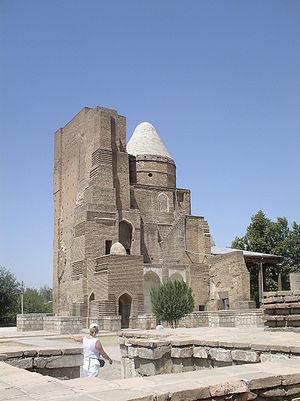
L'Ouzbékistan, en forme longue la république d'Ouzbékistan, en ouzbek Oʻzbekiston, Ўзбекистон et Oʻzbekiston Respublikasi, Ўзбекистон Республикаси, et en russe Узбекистан et Республика Узбекистан, est un pays d'Asie centrale de plus de 31 millions d'habitants, ancienne république soviétique, État indépendant depuis le 31 août 1991, entouré par le Kazakhstan à l'ouest- nord-ouest et au nord, le Kirghizistan à l'est, le Tadjikistan au sud-est, l'Afghanistan au sud-sud-est et le Turkménistan au sud-ouest. Sa capitale est Tachkent, métropole de 2,7 millions d'habitants.
Chakhrisabz, également écrit Shahr-e Sabz ou encore Shakhrisyabz, signifiant « ville verte » en persan, est une ville de l'Ouzbékistan, terre natale de Tamerlan, située au sud de la ville de Samarcande. Son nom ancien était Kesh.